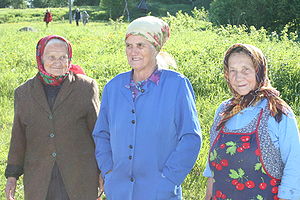
Karelere / Historie / Karelske ASSR
Karelske kvinder i Sammatus, Østkarelen.
Karelere er et østersøfinsk folk, hvis traditionelle hjem er Karelen, for størstedelens vedkommende bosatte i den nuværende Karelske republik, Tverkarelen og Sankt Petersborg-området. Kulturelt og sprogligt er de beslægtede med finner og vepser. Mange af de etniske kareler taler karelsk.